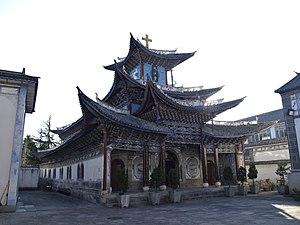
Le diocèse de Dali est un siège de l'Église catholique en Chine, suffragant de l'archidiocèse de Kunming. Il se trouve dans la province du Yunnan
Lucien Bernard Lacoste, est un ecclésiastique français qui fut prêtre puis évêque catholique, appartenant à la congrégation religieuse des prêtres du Sacré-Cœur de Jésus de Bétharram. Il fut missionnaire en Chine et en Thaïlande.
La cathédrale du Sacré-Cœur-de-Jésus de Dali est un édifice religieux et le siège du Diocèse de Dali. Construite en 1927 par les Prêtres du Sacré Cœur de Jésus de Bétharram, elle eut comme premier évêque Lucien Bernard Lacoste. Aujourd'hui, le poste est vacant.